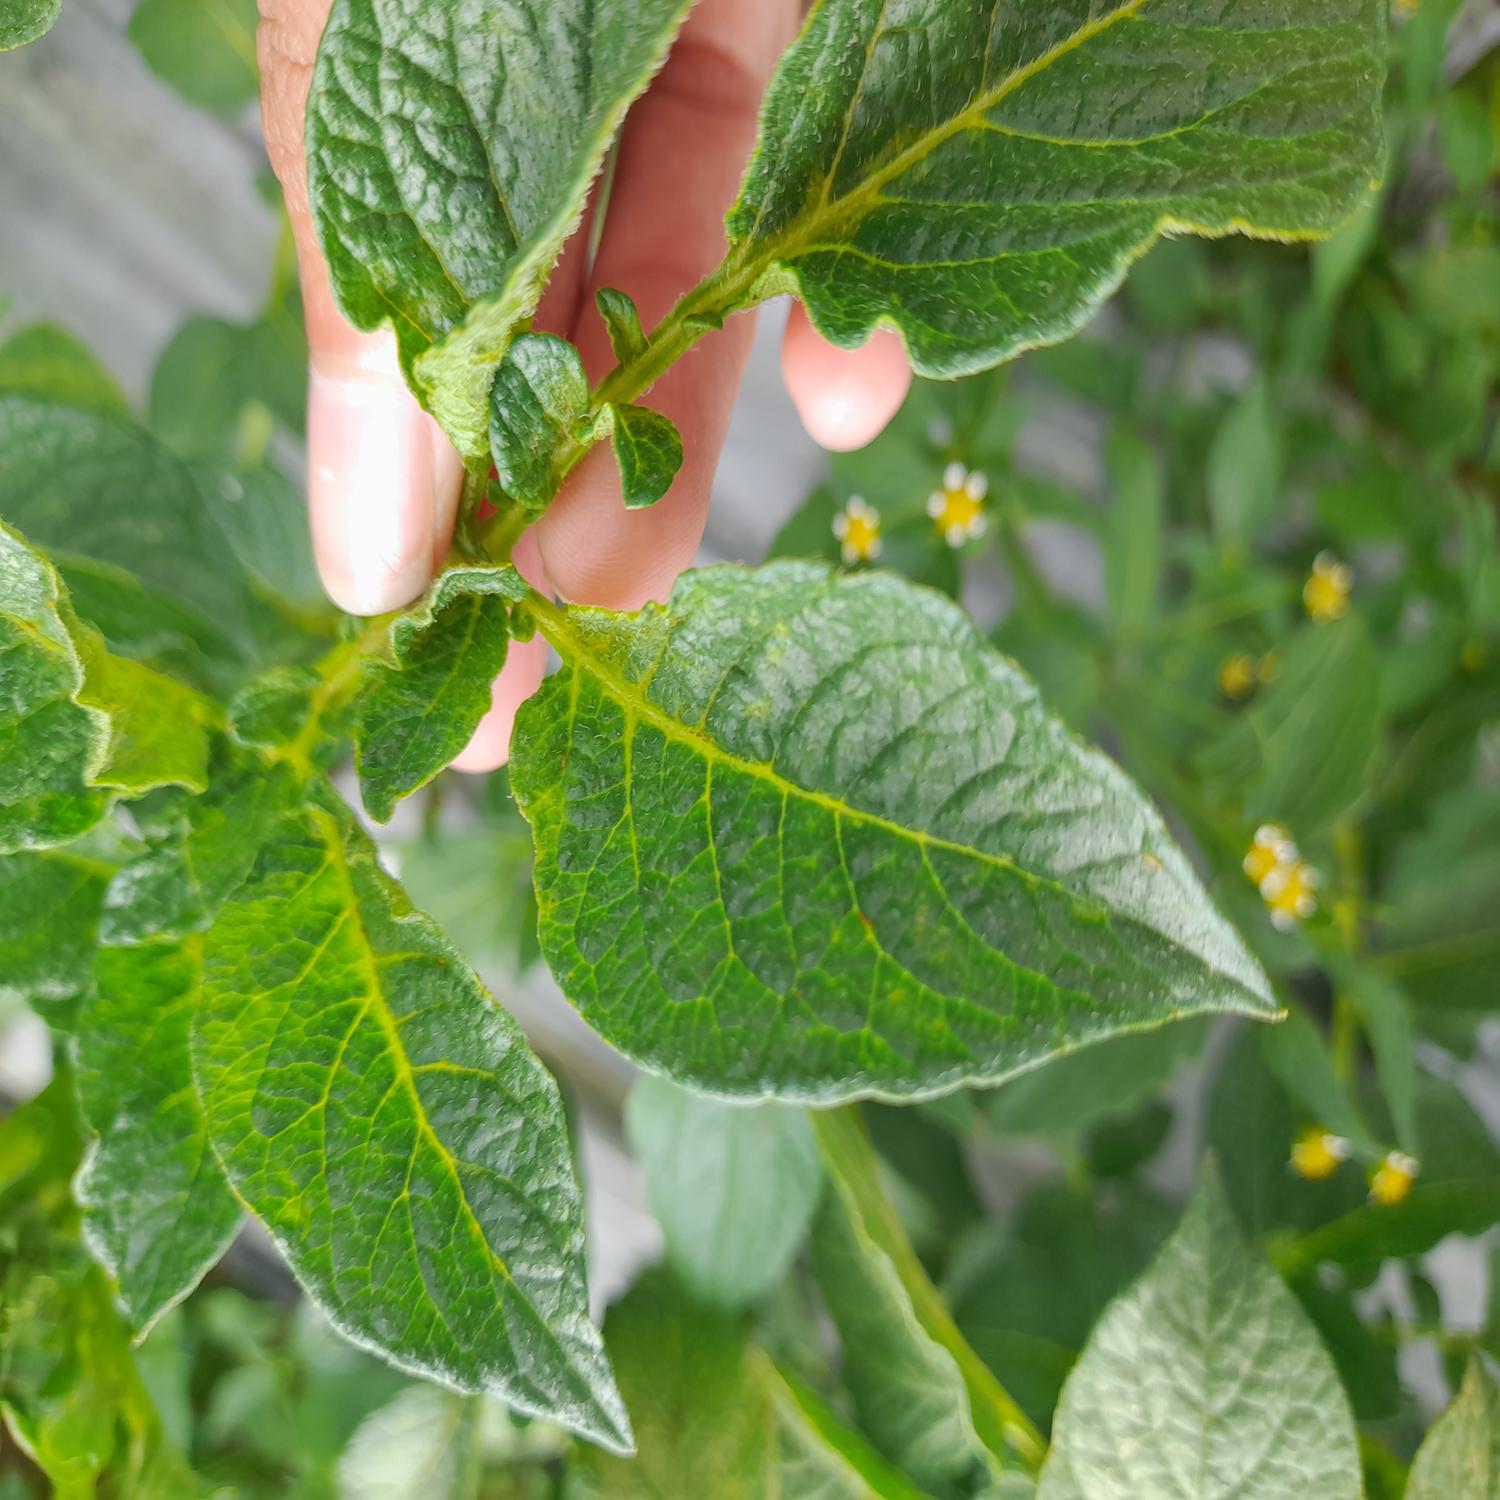
Label: Virus